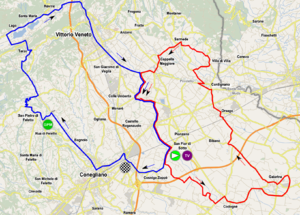
Giro Rosa 2017 / Etaperne / 3. etape
3. etape
Giro Rosa 2017 var den 28. udgave af cykelløbet Giro Rosa, damernes udgave af Giro d'Italia. Løbet var en del af UCI Women's World Tour og blev arrangeret fra 30. juni til 9. juli 2017. Den samlede vinder af løbet blev hollandske Anna van der Breggen fra Boels-Dolmans. Danske Cecilie Uttrup Ludwig vandt den hvide ungdomstrøje.